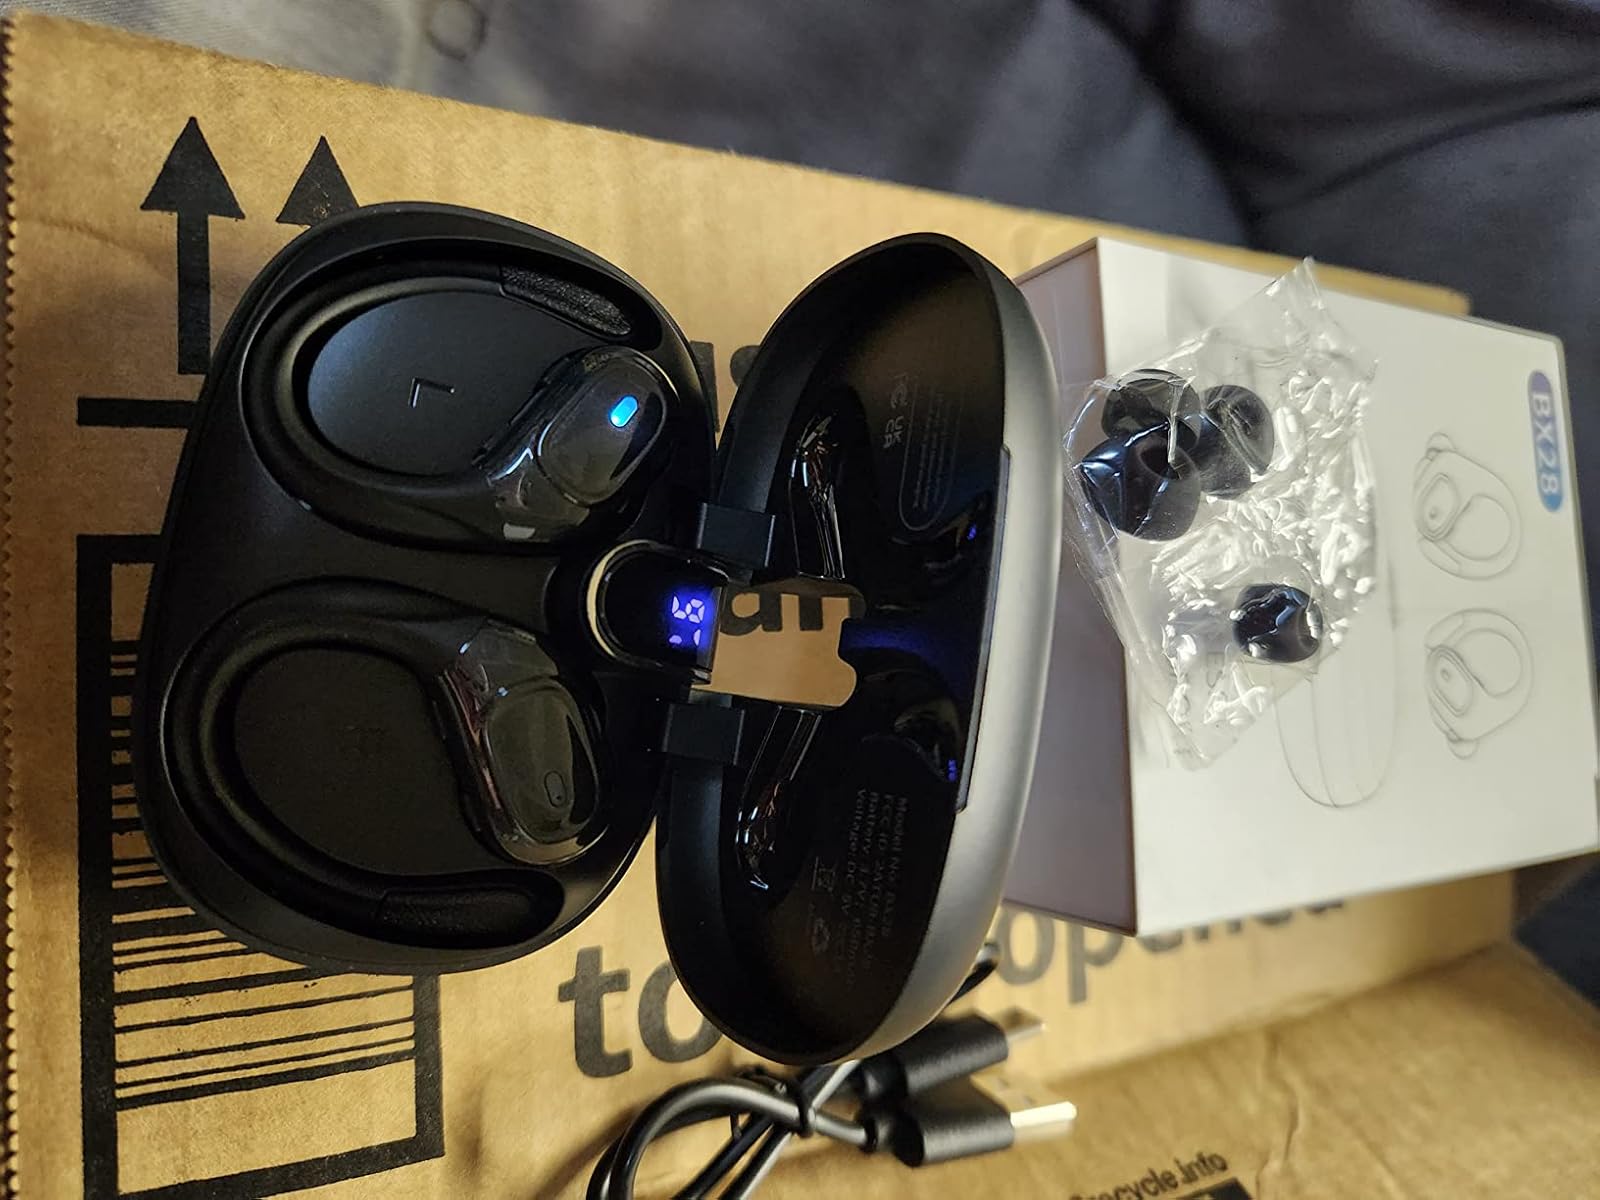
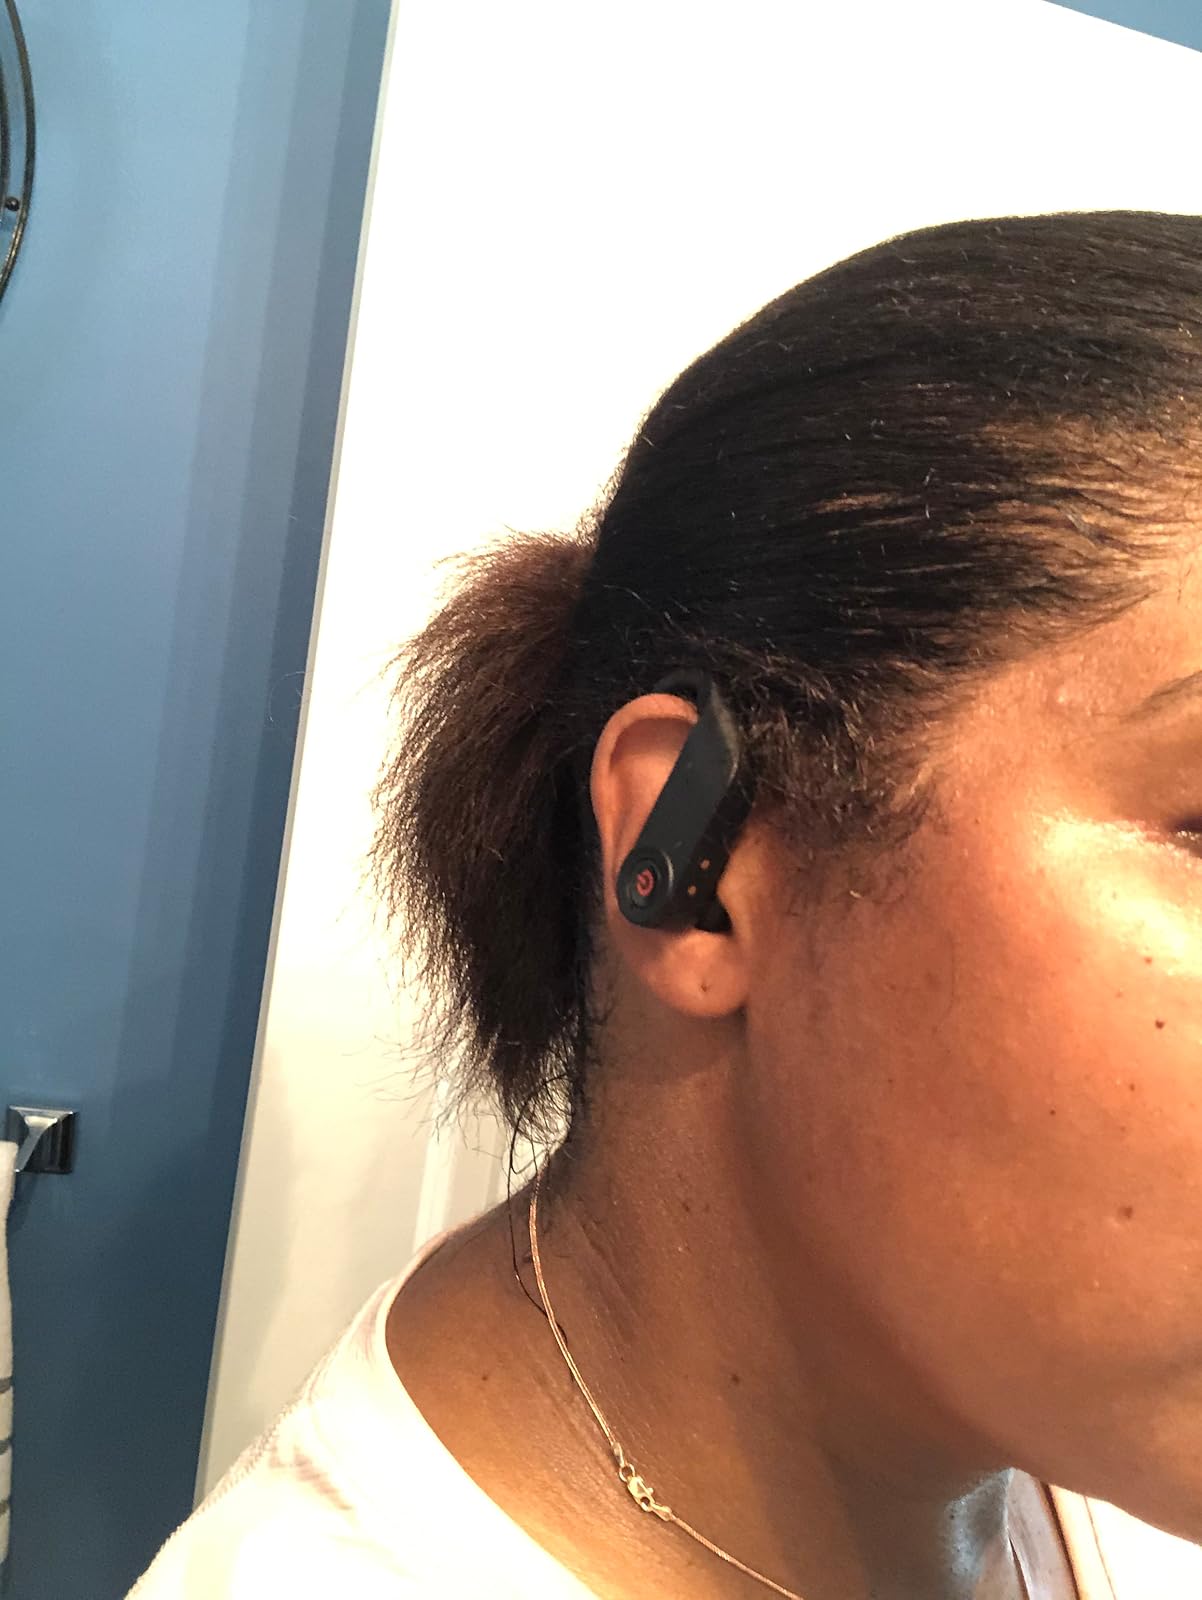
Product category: earbuds
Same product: no